Caucasus Germans

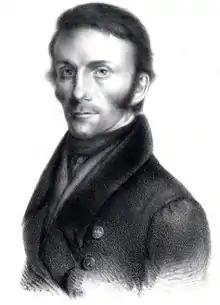
Baltic German explorer Friedrich Parrot visited Katharinenfeld and Elisabethtal during his expedition to Mount Ararat in 1829.

Germans became an active and well-integrated community in Russian Transcaucasia. Unlike the settlement of Russian religious minorities, German colonies were located in "places that were more economically advantageous, close to cities or important transportation routes." It became "typical for Caucasian administrative centers to have a satellite agrarian German colony." According to Charles King, "rows of trees lined the main streets" of the German colonies near Tiflis. "Schools and churches, conducting their business in German, offered education and spiritual edification. Beer gardens provided the main entertainment." In eastern Transcaucasia, German colonists were overwhelmingly bilingual in Azeri, while Russian was formally taught in schools starting in the late 19th century. Dolma, a traditional dish in the Caucasus and the Middle East popular among all Caucasus nationalities, became as common with the Caucasus Germans as traditional German dishes.